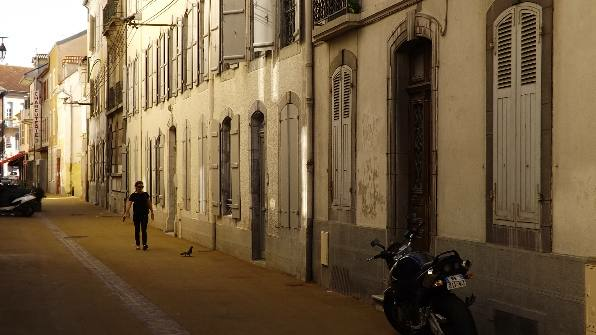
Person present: No